Jerome Connor

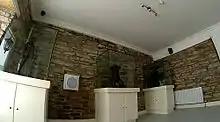
View of part of Jerome Connor Collection in Annascaul

While working on the Hubbard statue, Connor received a commission to create a memorial for all the "Lusitania" victims. It was to be erected in Cobh, County Cork, where many of the victims were buried. The project was initiated by the New York Memorial Committee, headed by William Henry Vanderbilt III, whose father Alfred Gwynne Vanderbilt, like Elbert and Alice Hubbard, perished on the "Lusitania". Connor died before the "Lusitania" memorial was completed and based on Connor's design its installation fell to another Irish artist.